Lake Tanganyika

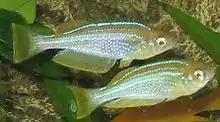
The Tanganyika killifish ("Lamprichthys tanganicanus") is the only member of its genus

Lake Tanganyika is home to more than 80 species of non-cichlid fish and about 60% of these are endemic.